Fathom (1967 film)

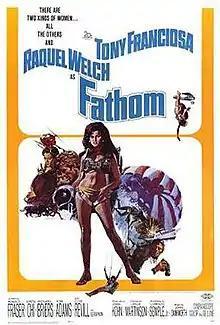
Theatrical release poster by Tom Chantrell

Fathom is a 1967 British spy comedy film directed by Leslie H. Martinson, starring Raquel Welch and Anthony Franciosa.